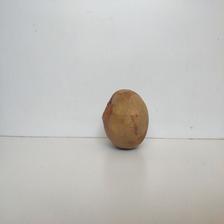
Size: Spoiled